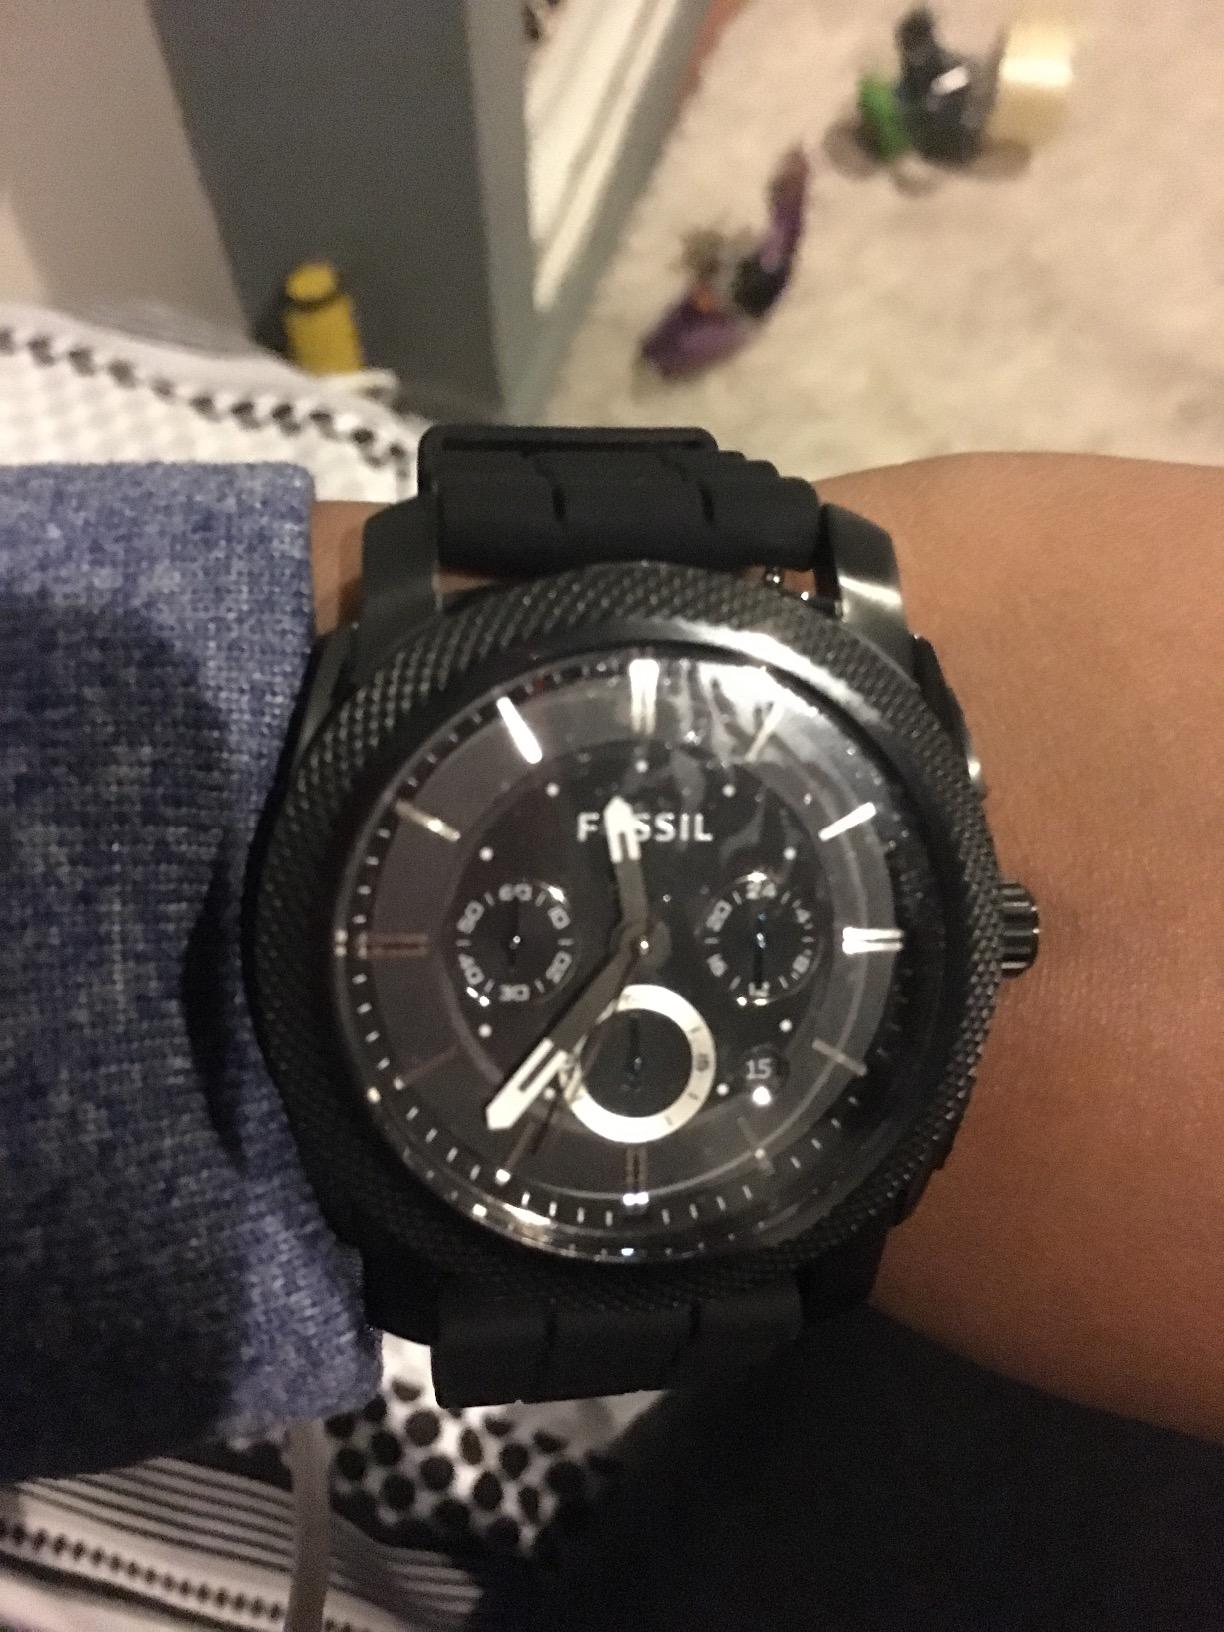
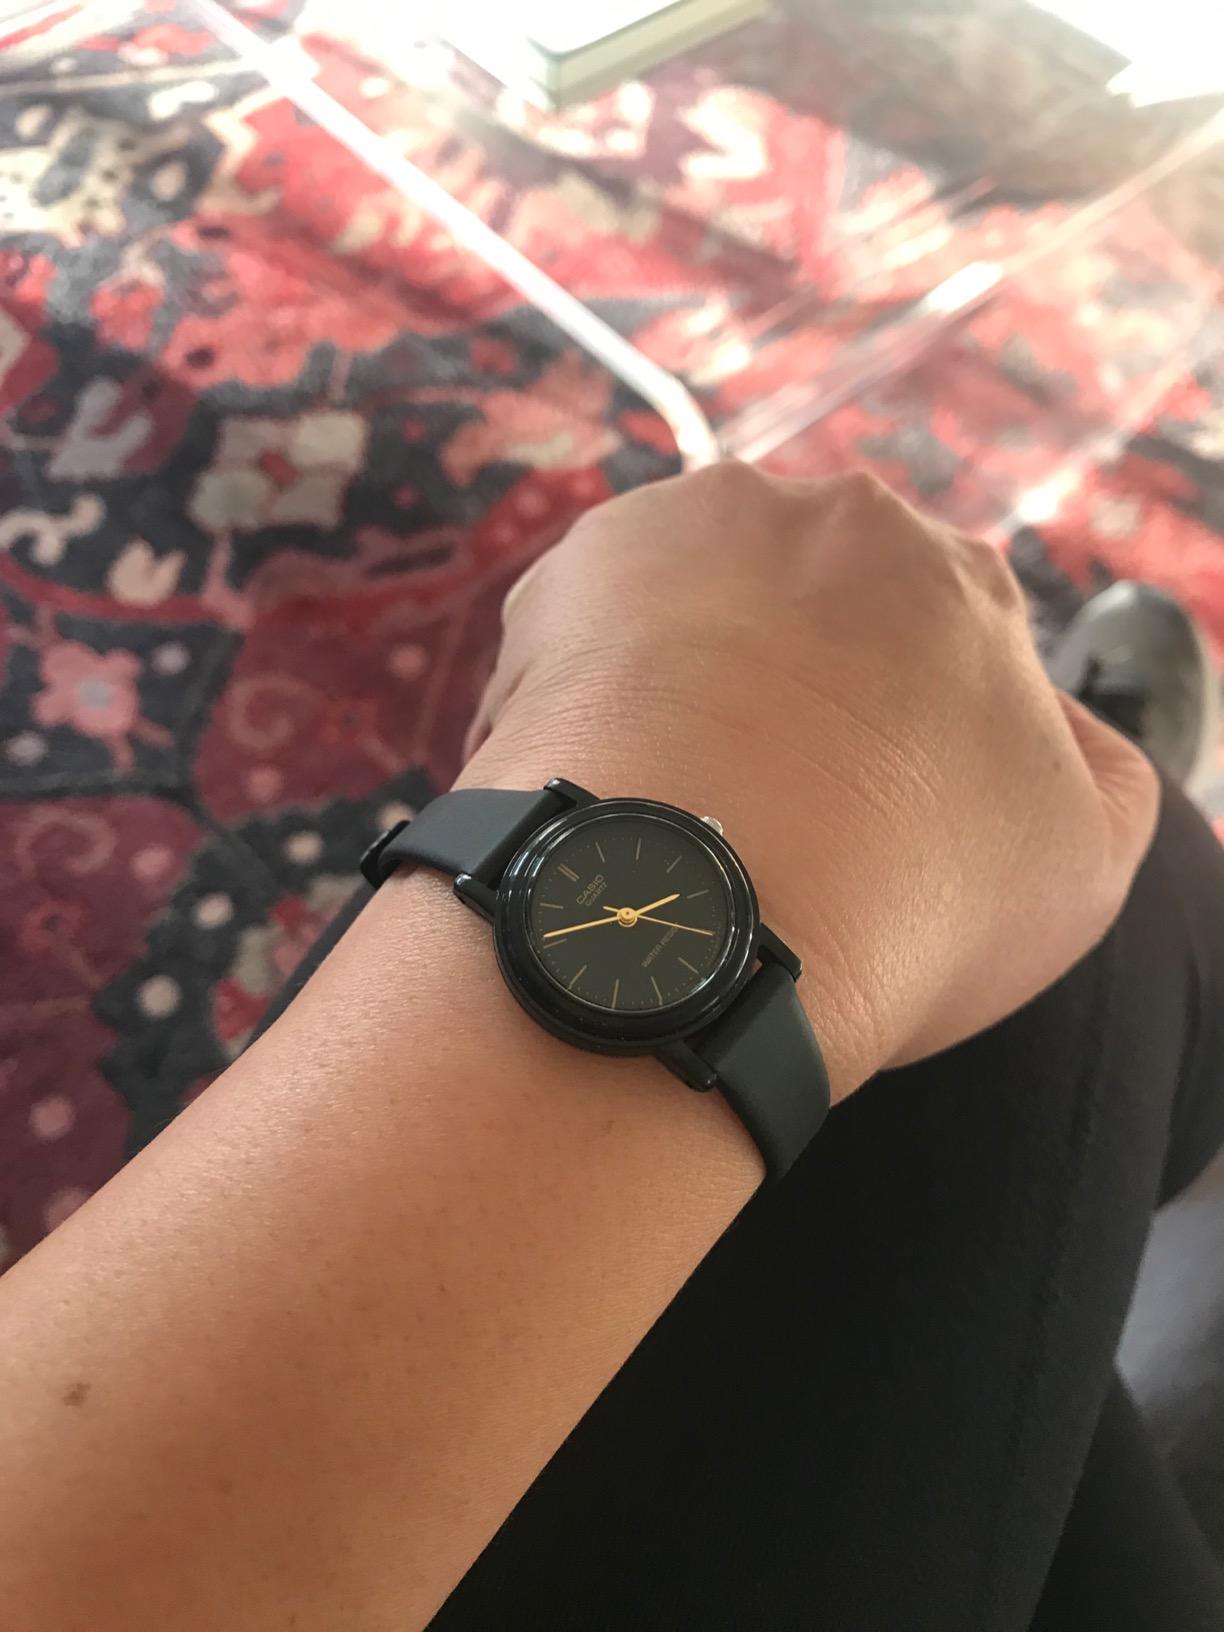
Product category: accessories_watch
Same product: no